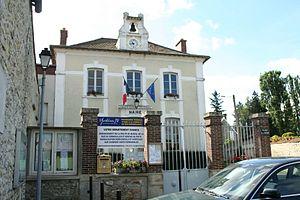
Andelu est une commune française du département des Yvelines, dans la région Île-de-France, en France, située à 15 km environ au sud-est de Mantes-la-Jolie.